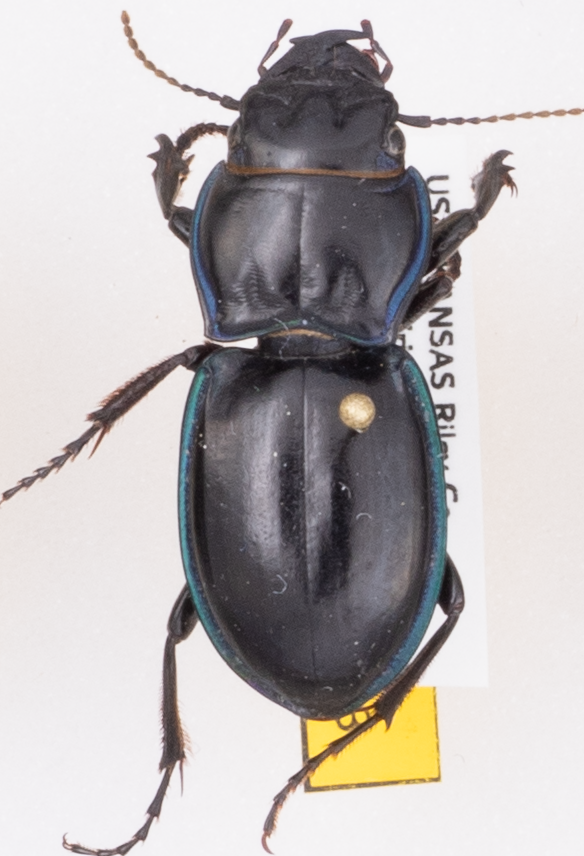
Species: Pasimachus elongatus
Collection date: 2019-07-31
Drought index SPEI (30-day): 0.246
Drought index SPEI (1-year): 1.69
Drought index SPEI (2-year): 0.786